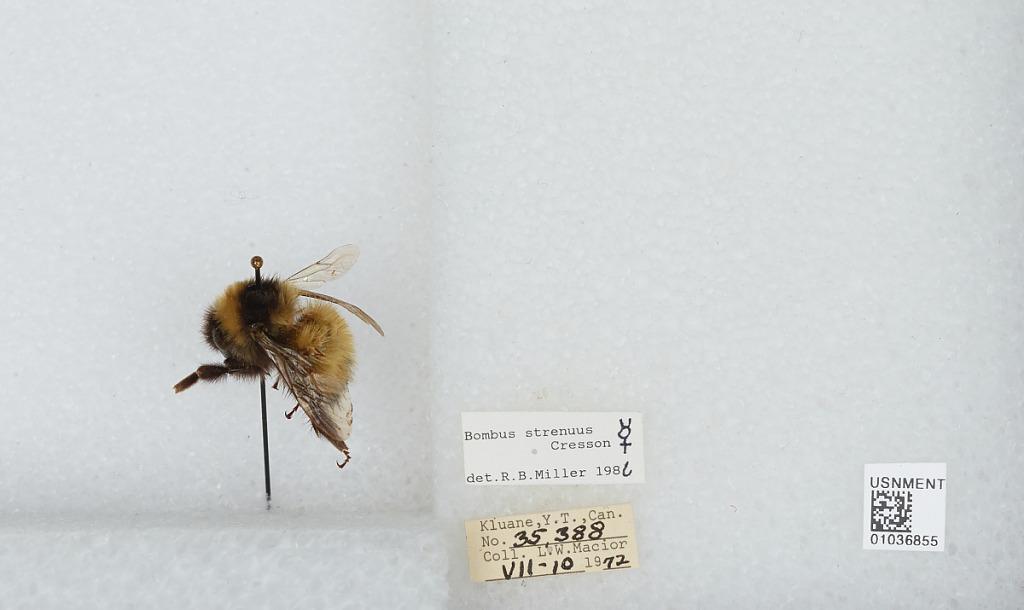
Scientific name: Bombus (Alpinobombus) neoboreus Sladen
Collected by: L. Macior
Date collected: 1972-7-10
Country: Canada
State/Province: Yukon Territory
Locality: Kluane
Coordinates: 60.75, -139.5
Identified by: Miller, R. B.